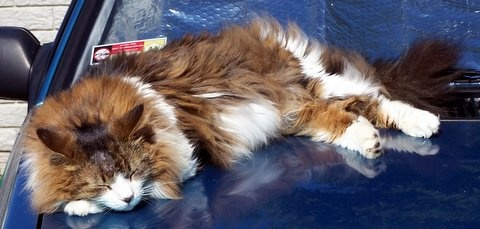
A long haired cat sleeps on the hood of a car.
A fluffy cat resting comfortably on a blue chair
A fluffy cat sleeping on the hood of a car.
a fluffy brown cat is sleeping on top of a blue car
A cat fast asleep on the hood of a car.